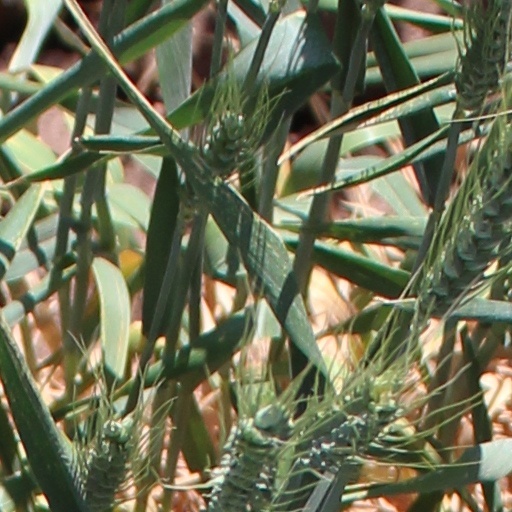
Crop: wheat